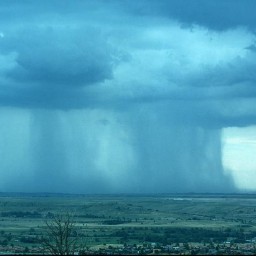
Cloud type: Nimbostratus (Ns)